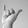
ASL letter: Y